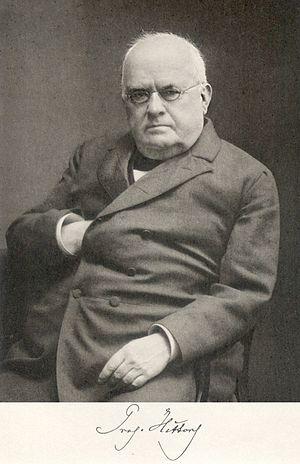
Johan Wihelm Hittorf est un physicien et chimiste allemand. Il est connu pour ses travaux sur la migration des électrolytes, l’étude quantitative de l’allotropie des ions métalliques et la caractérisation des rayons cathodiques.